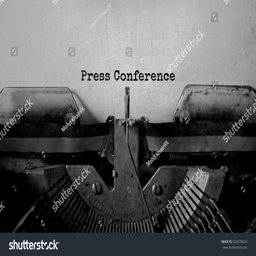
press conference typed words on person .